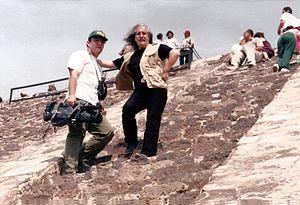
Barış Manço est un auteur-compositeur-interprète ainsi qu'un explorateur, producteur et animateur de télévision turc.